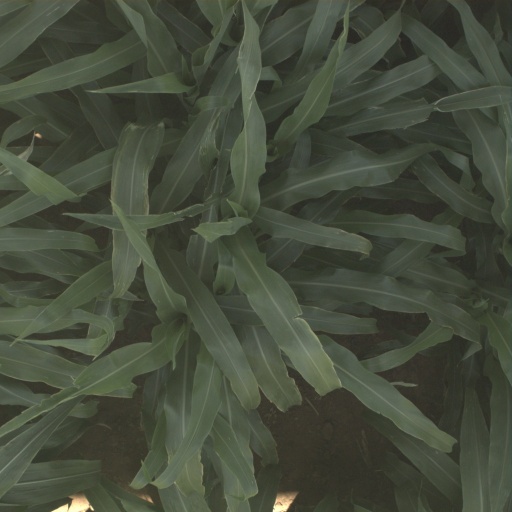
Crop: sorghum